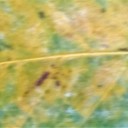
Label: Leaf_rust